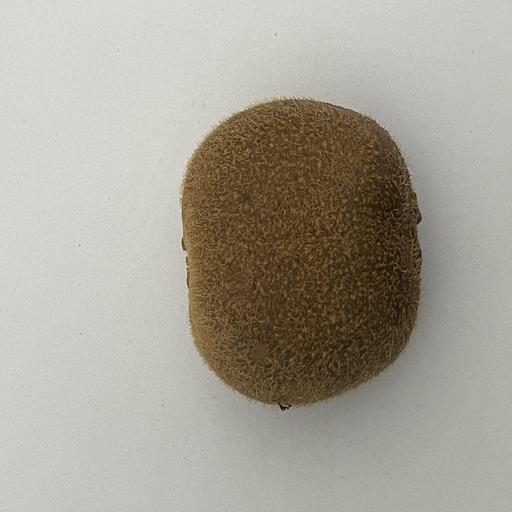
Crop type: Kiwi